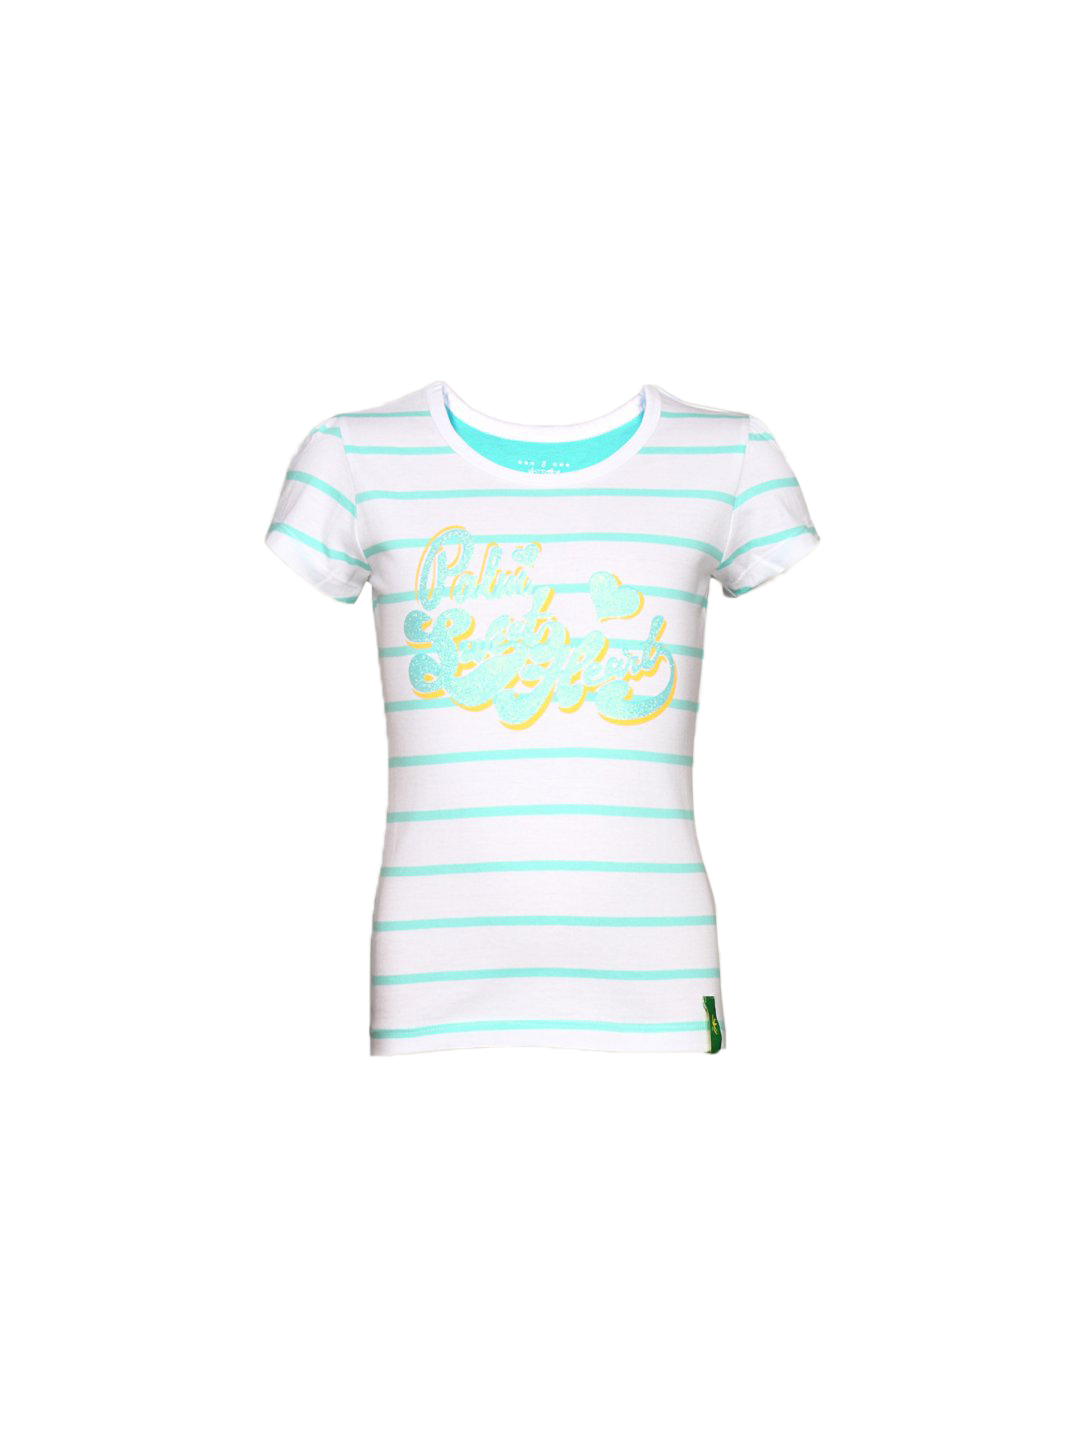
Palm Tree Girl's Billy White Green Kidswear
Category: Apparel / Topwear / Tops
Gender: Women
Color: White
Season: Summer 2011
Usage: Casual